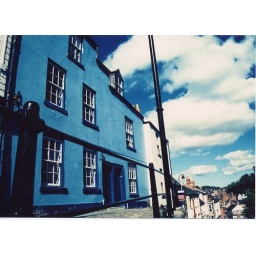
From a roll of Agfa CT precisa expiry dated 09/2001 cross processed in a Kodak C41 machine in Summer 2008